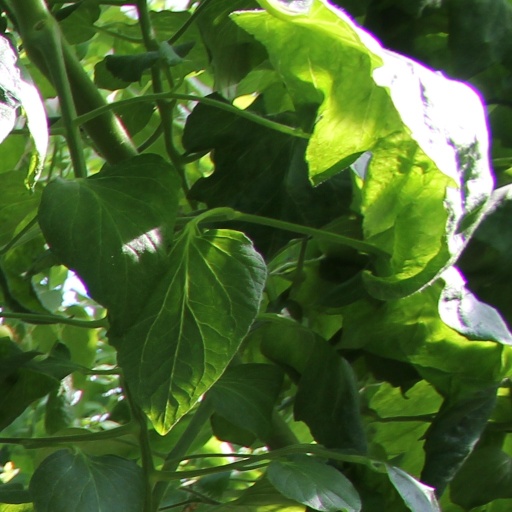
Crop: tomato